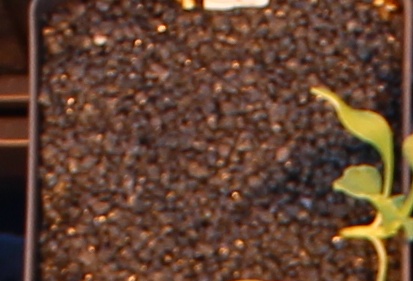
Label: Sugar beet